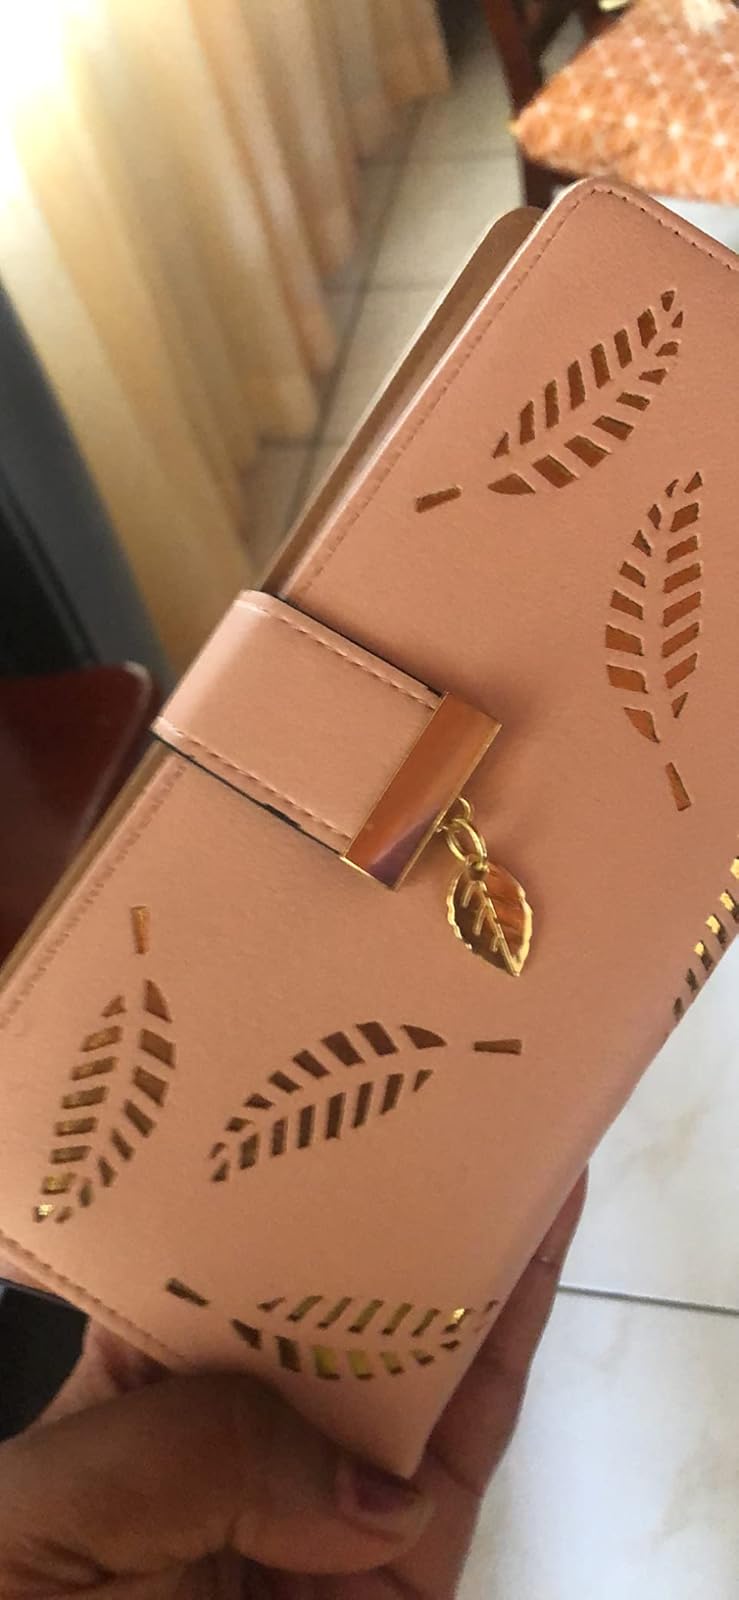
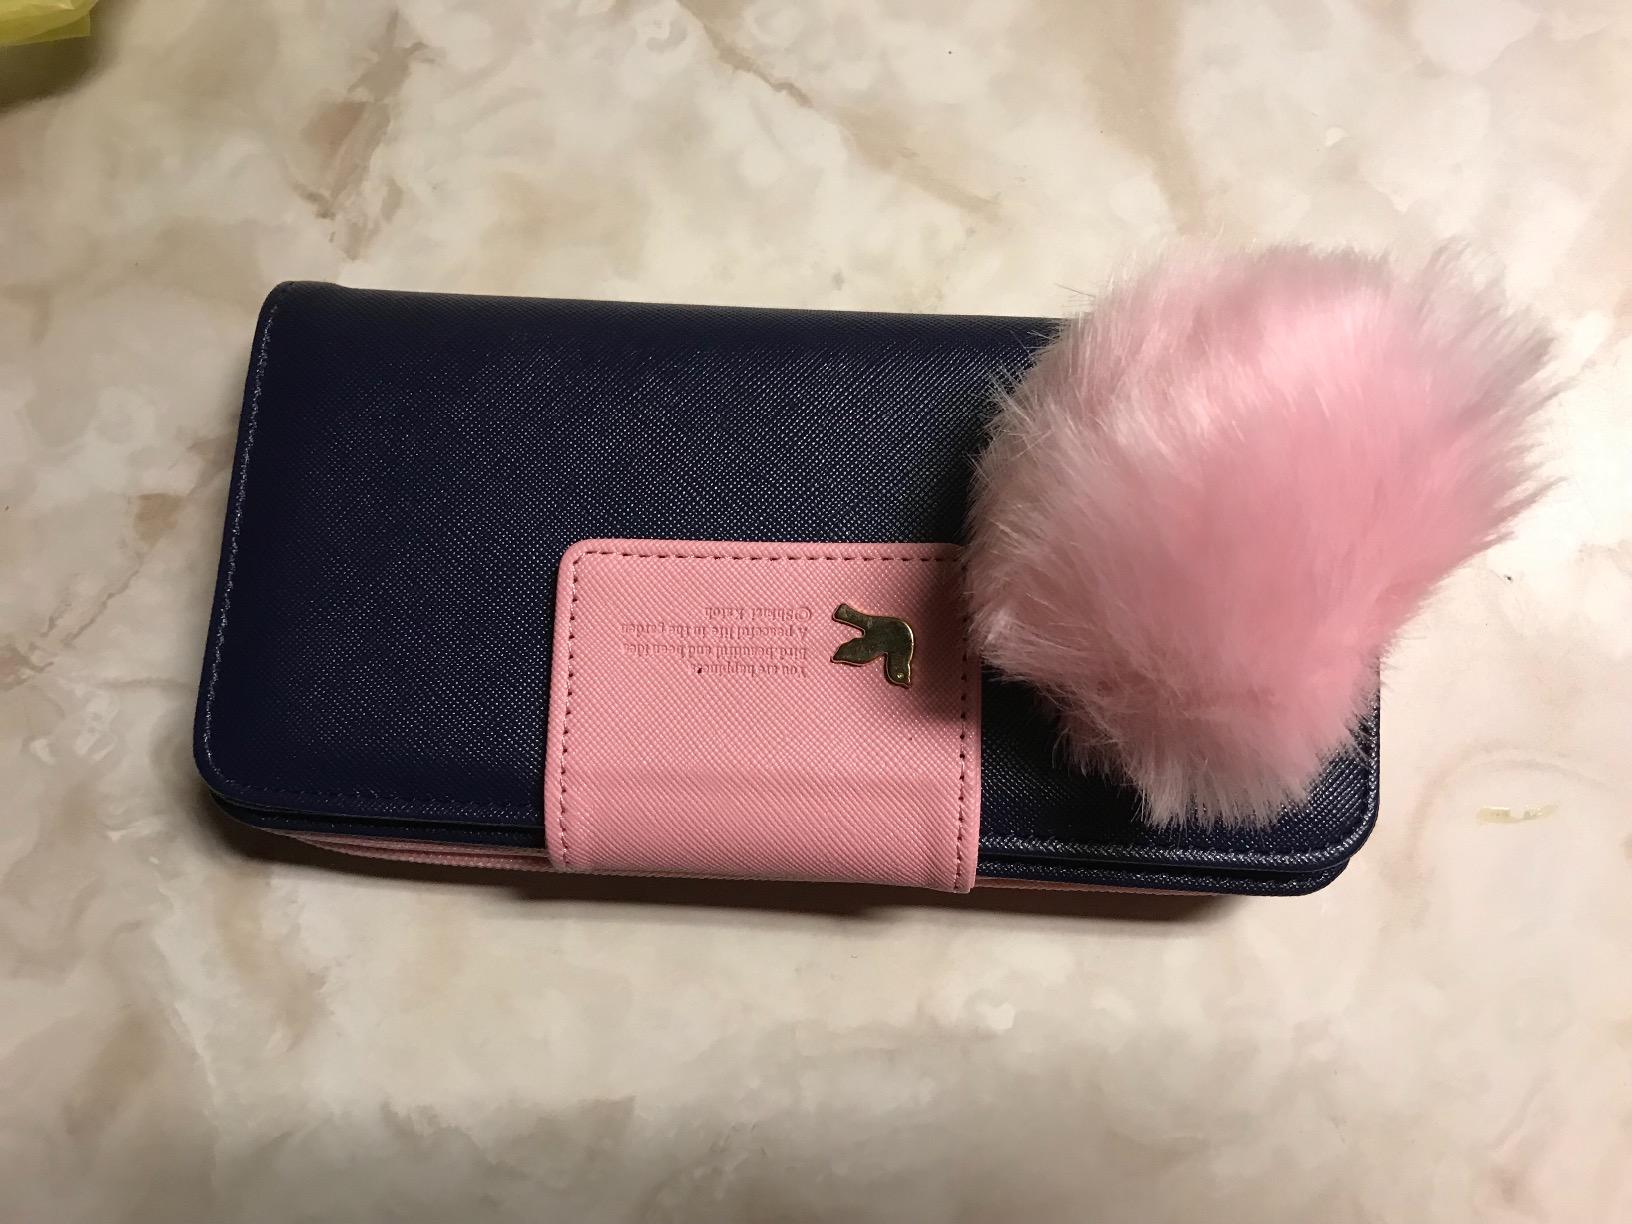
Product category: accessories_handbag
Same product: no